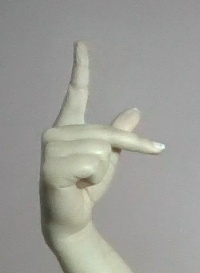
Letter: dha